Eikenberry Bridge

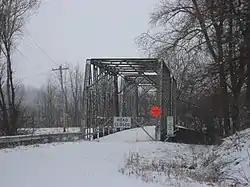
Eikenberry Bridge, January 2012

Eikenberry Bridge, also known as Bridge 1–19, Lost Bridge, and Miami County Bridge #28, is a historic Pratt Through Truss bridge located in Richland Township, Miami County, Indiana. It was built about 1920 by the Rochester Bridge Company and spans the Eel River. It is a two-span metal truss bridge with an overall length of 227 feet.